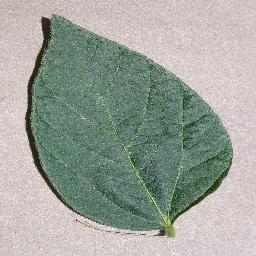
Label: Soybean___healthy